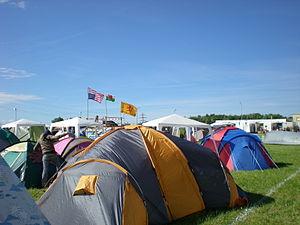
Paléo 2008, le camping